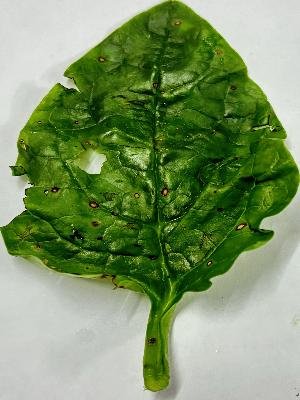
Label: Bacterial-Spot